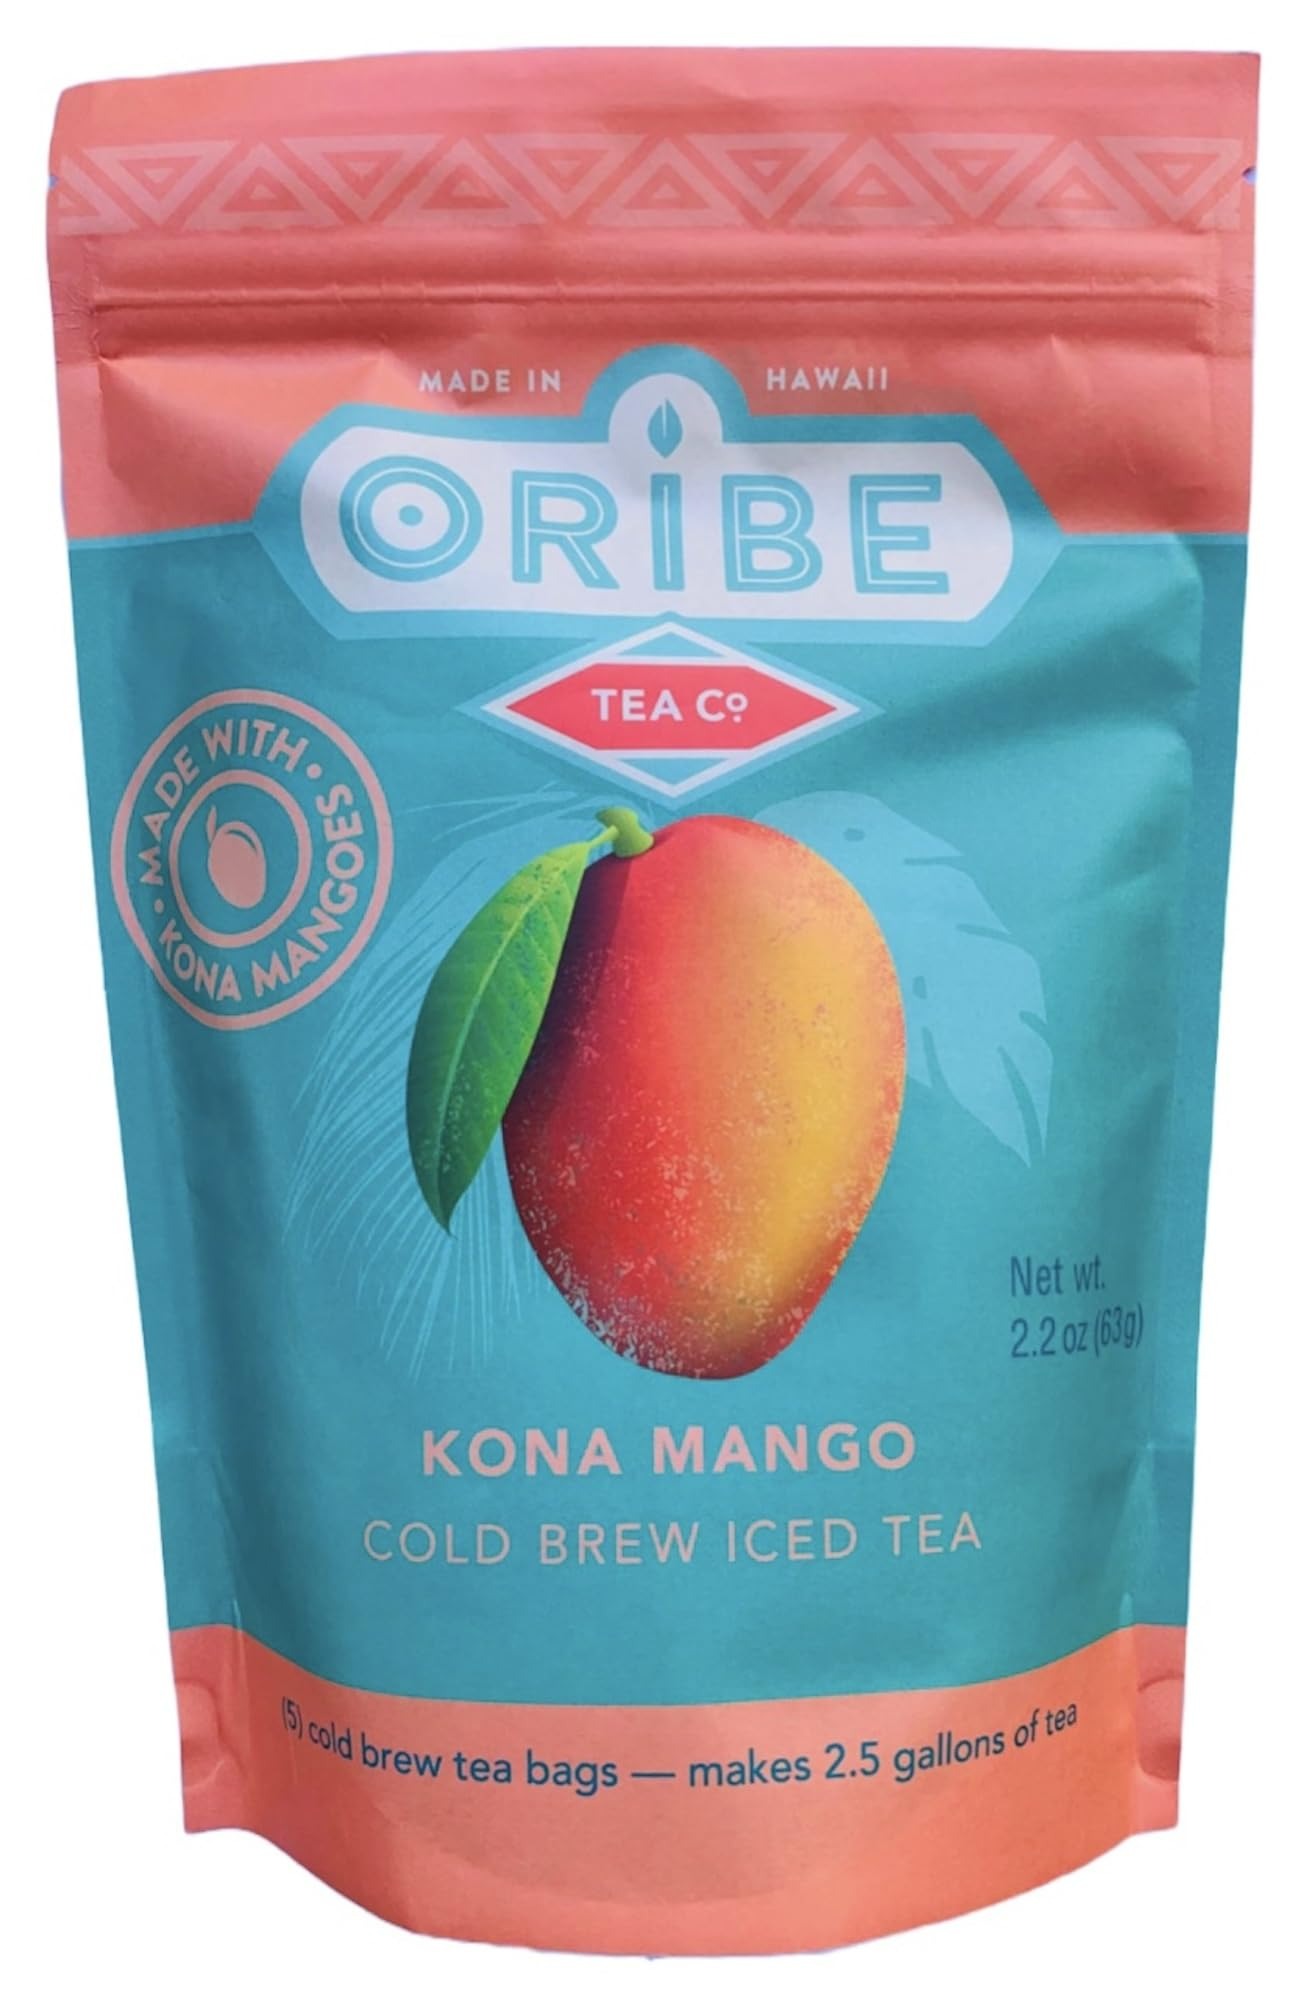
Item Name: Oribe Tea Co.Cold Brew Iced Tea (Kona Mango Black)
Bullet Point 1: Each bag contains 5 cold brew tea bags
Bullet Point 2: Makes 2.5 gallons of cold brew tea
Bullet Point 3: Crafted in Hawaii
Bullet Point 4: Add your own sweetener, if desired
Bullet Point 5: Brews in approximately 6-8 hours using cold water
Product Description: (5) cold brew tea bags - makes 2.5 gallons of tea. Made with kona mangoes. (5) cold brew tea bags - makes 2.5 gallons of tea. Oribe Tea is inspired by Hawaiian life; pure, island flavors that are meant to refresh your soul and transport you to a place where worries disappear into the glimmering ocean. Take a few minutes to enjoy a glass of simple relaxation, made right here in Hawaii. www.oribetea.com. Facebook. Twitter. Instagram. Visit us online www.oribetea.com. Eco-Packaging: Suitable for home composting. Remove zipper and compost entire bag. Made in Hawaii.
Value: 1.0
Unit: Count

Price: 12.5